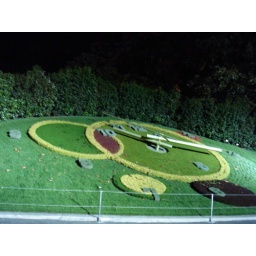
flower clock in Geneva